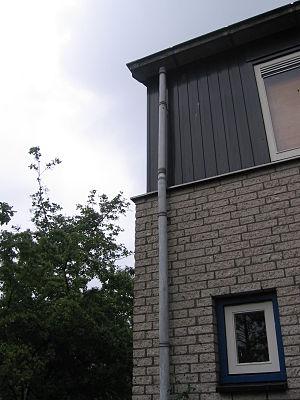
Une descente ou Descente d'eau pluviale ou Tuyau de descente est un tuyau de section circulaire, carrée ou rectangulaire, en général vertical qui relie la naissance d'une gouttière ou d'un chéneau à un réseau de collecte d'eaux pluviales. Une descente est souvent en zinc, en aluminium, en cuivre ou en PVC. En pied de descente se trouve généralement une « souche » ou « dauphin » qui la protège des chocs qu'elle pourrait subir à sa base. Le chemin suivi par une descente est quelquefois sinueux, ce qui oblige à insérer des coudes ou dévoiements sur son trajet. Le diamètre d'un tuyau de descente est fonction de la quantité d'eau qu'il faut drainer et donc de la superficie de toiture. Le tuyau de descente est fixé à la façade par des attaches adaptées appelées « colliers » ou « bagues ». Pour éviter le passage des feuilles et brindilles qui peuvent obstruer le tuyau de descente, on peut ajouter une crapaudine à sa naissance, ou équiper la gouttière de grilles pare feuilles.